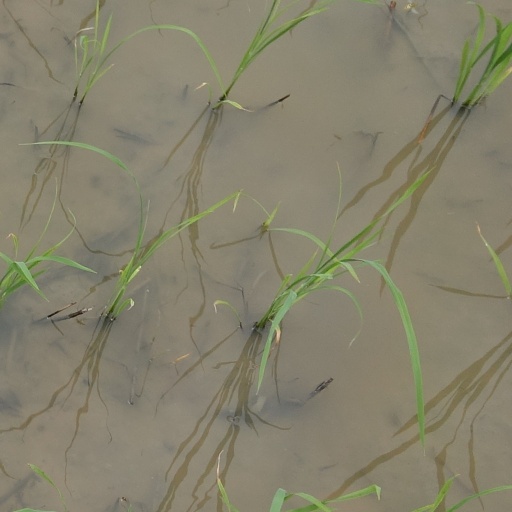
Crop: rice